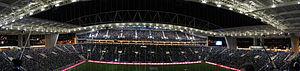
Le Futebol Clube do Porto, abrégé plus couramment en FC Porto ou FCP est un club de football portugais faisant partie du club omnisports du même nom, basé dans la ville de Porto.